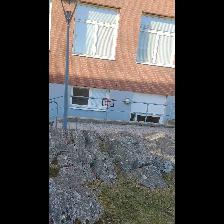
Label: NonHuman